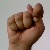
The image shows a hand gesture representing the letter 'T' in Indian Sign Language.